Iznik pottery

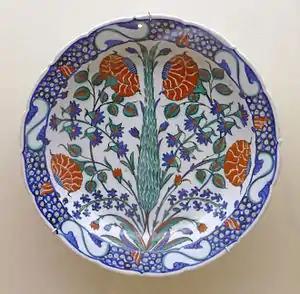
Dish with foliate rim decorated with flowers and a cypress tree, with a dollar pattern border,

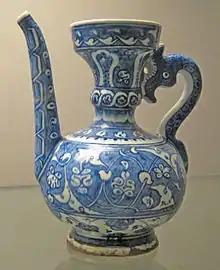
'Abraham of Kutahia' ewer, probably made in Kütahya, dated 1510

Iznik pottery, or Iznik ware, named after the town of İznik in Anatolia where it was made, is a decorated ceramic that was produced from the last quarter of the 15th century until the end of the 17th century. Turkish stylization is a reflection of Chinese porcelain.